Onești

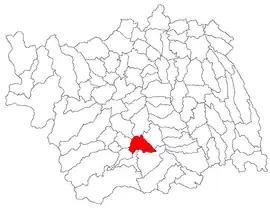
Borzești Church

Onești, formerly known as Gheorghe Gheorghiu-Dej, is a city in Bacău County, Romania, with a population of 34,005 inhabitants as of 2021. It is situated in the historical region of Moldavia.